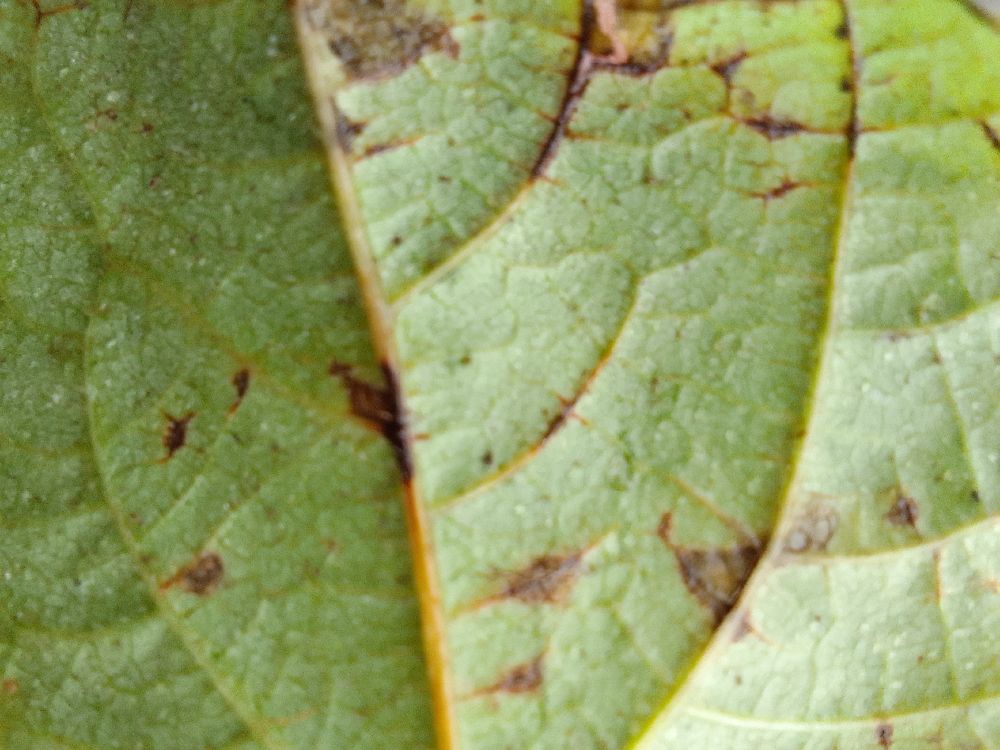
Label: anthracnose